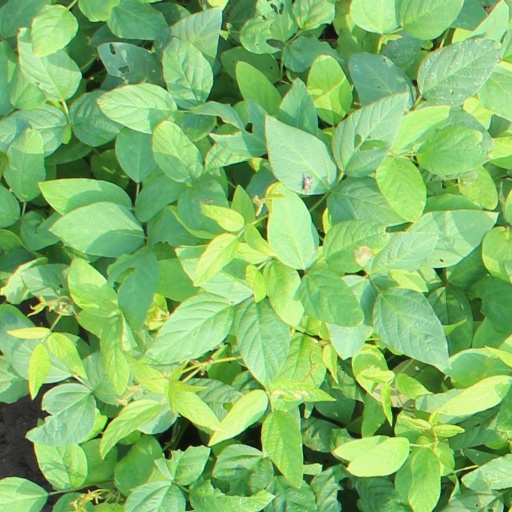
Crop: soybean